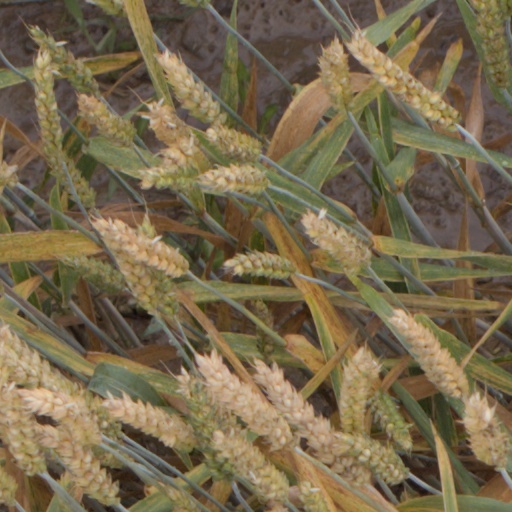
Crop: wheat